Shakespeare: The World as Stage

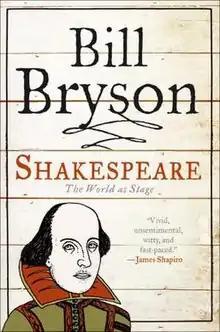

Shakespeare: The World as Stage is a biography of William Shakespeare by Bill Bryson. The 199-page book is part of HarperCollins' series of biographies, "Eminent Lives". The focus of the book is to state what little is known conclusively about Shakespeare, and how this information is known, with some discussion of disproved theories, myths, and that which is believed by the public but not provable. It also explores the political, social, cultural and economic background to Shakespeare's work.